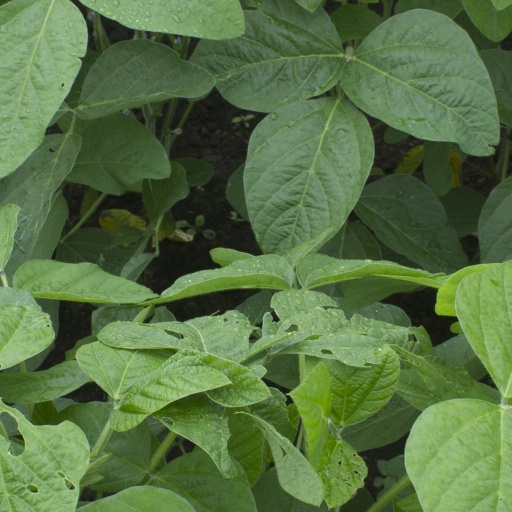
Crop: soybean